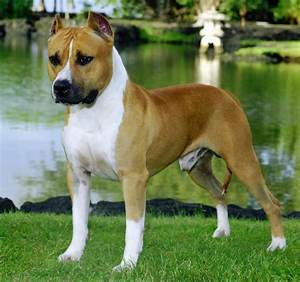
Label: cane